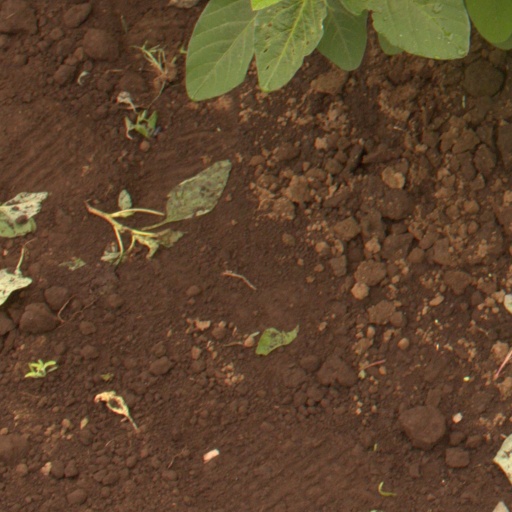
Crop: soybean